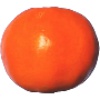
Label: Clementine 1